The Real Housewives of New York City season 9

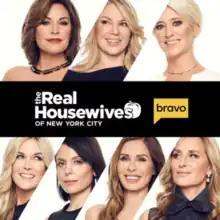

The ninth season of "The Real Housewives of New York City", an American reality television series, is broadcast on Bravo. It premiered on April 5, 2017, and was primarily filmed in New York City, New York. Its executive producers are Andrew Hoegl, Barrie Bernstein, Lisa Shannon, Pam Healy and Andy Cohen. The season focuses on the lives of Bethenny Frankel, Luann D'Agostino, Ramona Singer, Sonja Morgan, Carole Radziwill, Dorinda Medley and newcomer Tinsley Mortimer.